Vladimir Dedijer

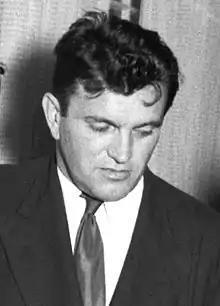
Dedijer in 1960

Vladimir Dedijer (4 February 1914 – 30 November 1990) was a Yugoslav partisan fighter during World War II who became known as a politician, human rights activist, and historian. In the early postwar years, he represented Yugoslavia at the United Nations and was a senior government official.